I, a Woman

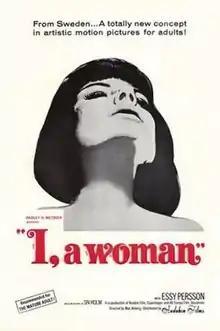
American release film poster

I, a Woman (original Danish: Jeg – en kvinde) is a 1965 black-and-white Danish–Swedish erotic film whose break-through popularity helped initiate a wave of sexploitation films into mainstream American theaters in the late 1960s, and inspired Andy Warhol to write and direct his feature-length experimental film version "I, a Man".